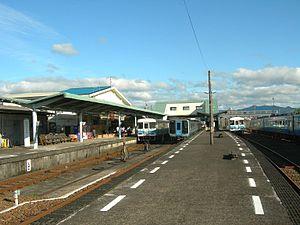
La gare de Nakamura est une gare ferroviaire japonaise située dans la ville de Shimanto, préfecture de Kōchi. Elle dessert notamment le temple Taihei de Shimanto et permet d'apercevoir le fleuve Shimanto.